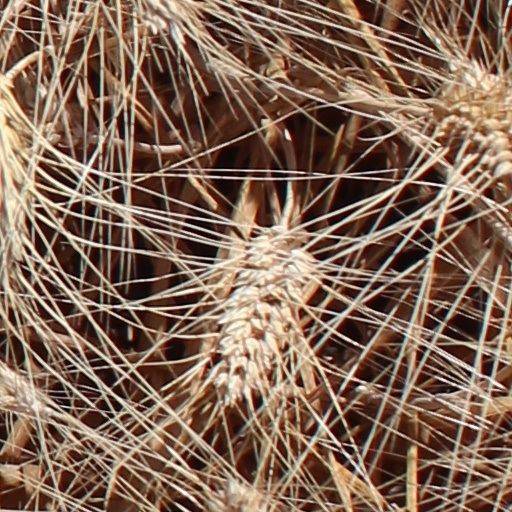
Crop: wheat